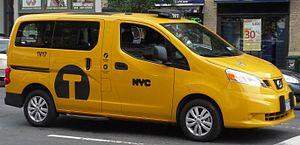
Les taxis de New York, avec leur carrosserie jaune distinctive, sont une icône largement reconnue de la ville de New York.